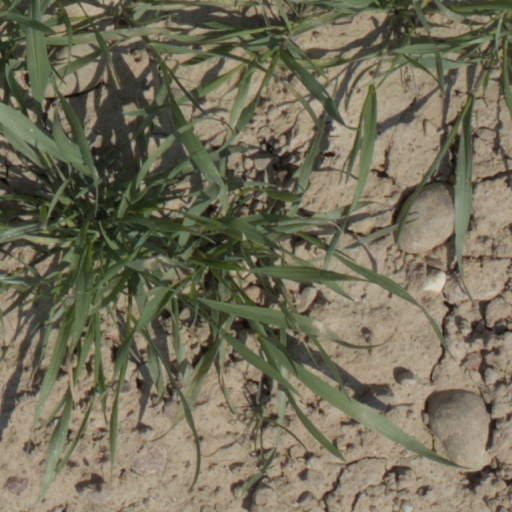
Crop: wheat